Galactose oxidase

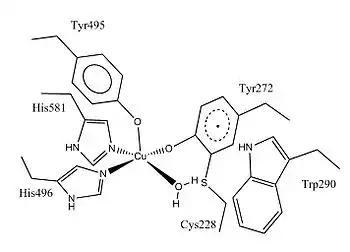
Active site structure of galactose oxidase with coordinating ligands shown. The indole ring of Trp290 forms a "shield" protecting the active site. Note the lengthened copper-solvent bond.

Galactose oxidase is a type II copper protein. It contains a single copper center that adopts square planar or square-based pyramidal coordination geometry. The copper center has five coordinating ligands: two tyrosines (Tyr272 and Tyr495), two histidines (His496 and His581), and a solvent molecule that is usually water. The copper in the active site of galactose oxidase is described as having a "distorted square pyramidal" coordination geometry. Tyr495 is the axial ligand, the other four ligands lie roughly in a plane. Both histidines coordinate with copper through 3-nitrogen. Copper-HO bond is the longest coordinate bond; it is labile and can be replaced by a substrate molecule. Tyr272 forms a dimer with a cysteine (Cys228) through an ortho carbon of tyrosine and the sulfur atom of cysteine, which is supported by X-ray crystallography studies. The Tyr-Cys cross-link decreases the structural flexibility of Tyr272. This cross-linked tyrosinate is also a free radical. In the fully oxidized form of galactose oxidase, the free radical couples to the copper(II) center antiferromagnetically, supported by EPR spectroscopic studies. Moreover, the formation of cross-linking thioether bond is believed to lower the oxidation potential of Tyr272 phenoxide, making this phenoxyl more easily oxidized to form the radical in post-translational modification.